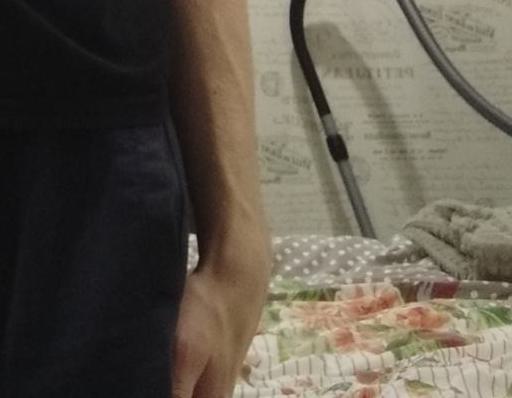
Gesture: no_gesture